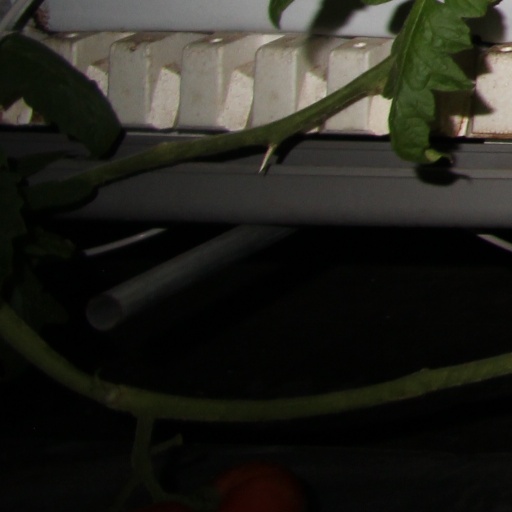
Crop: tomato